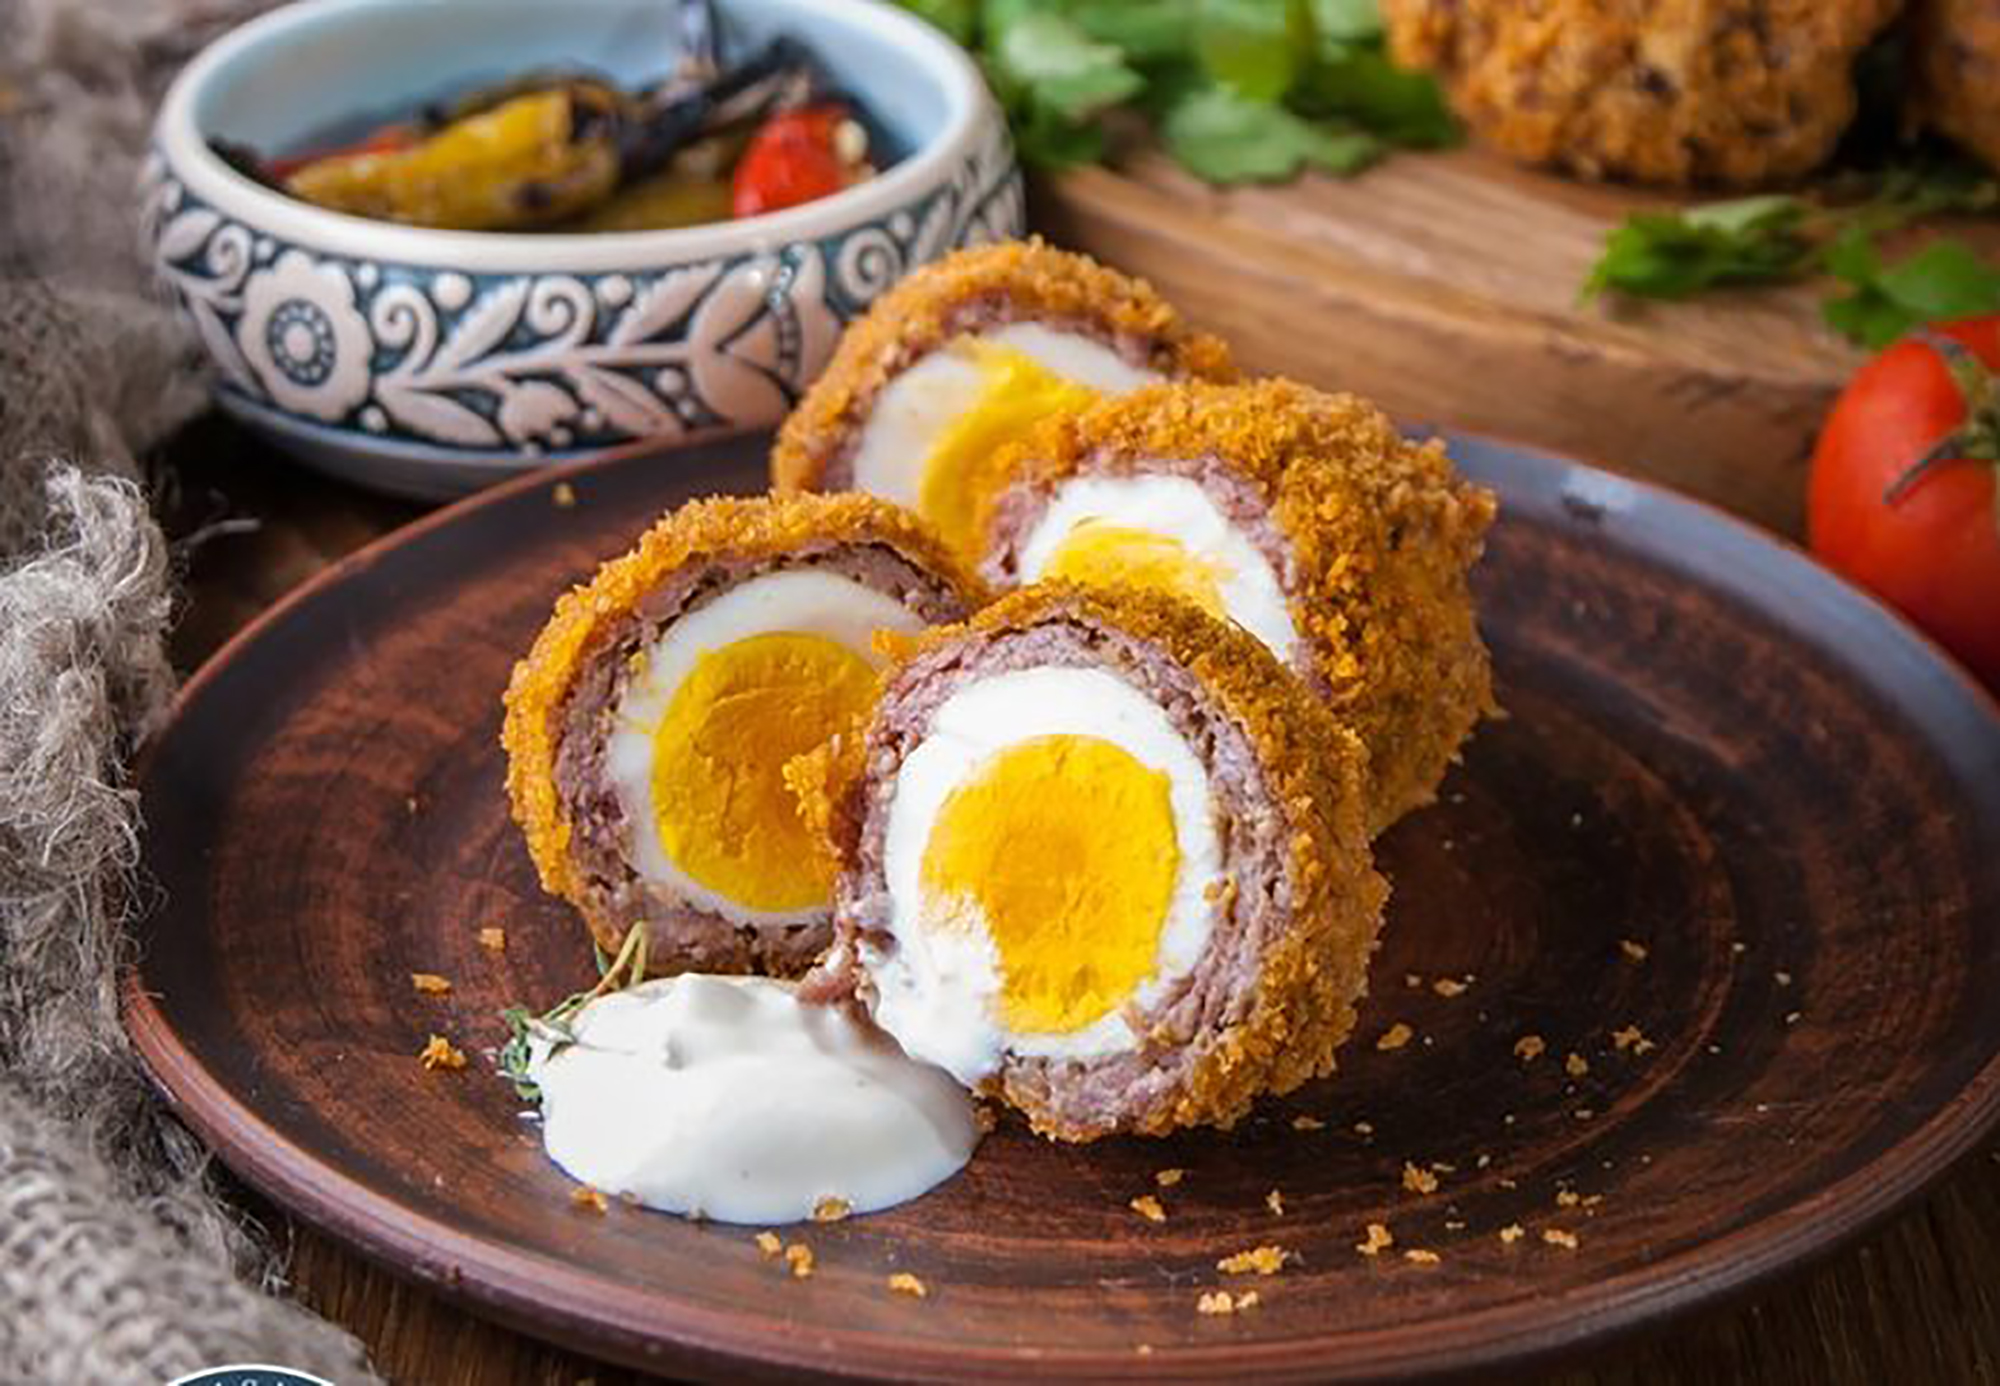
egg, dish, food, cuisine, ingredient, breakfast, meal, scotch egg, produce, vegetarian food, fried food, recipe, side dish